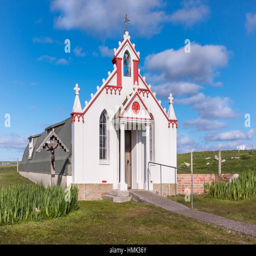
the entire building , entrance and front facade of the white and maroon painted